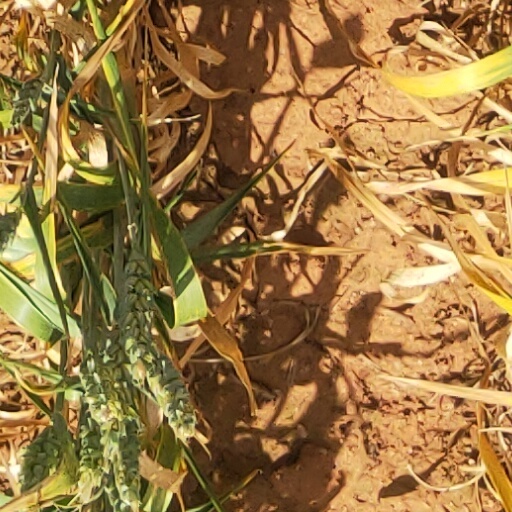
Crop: wheat